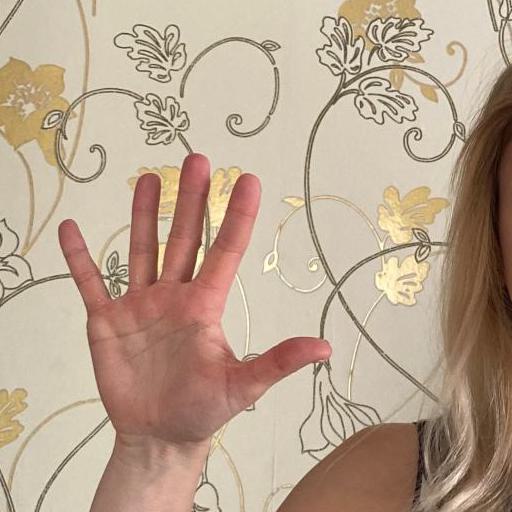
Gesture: palm